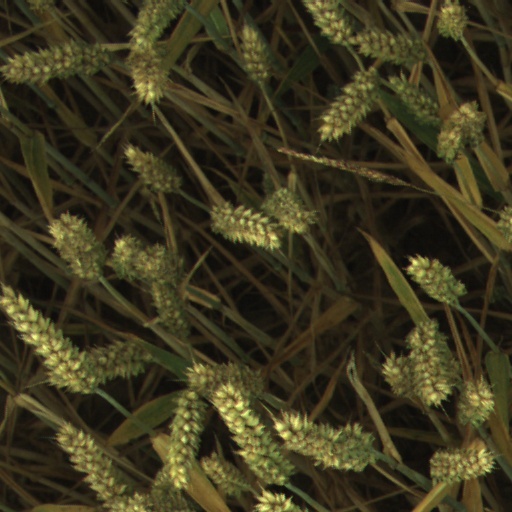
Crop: wheat